Australia in World War II

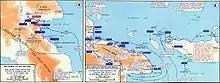
Operation Cartwheel in New Guinea and western New Britain

After the fall of Lae, the 9th Division was given the task of capturing the Huon Peninsula. The 20th Brigade landed near the strategic harbour of Finschhafen on 22 September 1943, and secured the area. The Japanese responded by dispatching the 20th Division overland to the area and the remainder of the 9th Division was gradually brought in to reinforce the 20th Brigade against the expected counter-attack. The Japanese mounted a strong attack in mid-October which was defeated by the 9th Division after heavy fighting. During the second half of November the 9th Division captured the hills inland of Finschhafen from well dug in Japanese forces. Following its defeat the 20th Division retreated along the coast with the 9th Division and 4th Brigade in pursuit. The Allies scored a major intelligence victory towards the end of this campaign when Australian engineers found the 20th Division's entire cipher library, which had been buried by the retreating Japanese. These documents led to a code breaking breakthrough which enabled MacArthur to accelerate the Allied advance by bypassing Japanese defences.